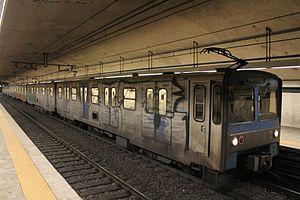
Les rames de la série MB.100 sont un matériel roulant sur fer destiné à la ligne B du Métro de Rome. Commandées en 1985 par le gestionnaire public du métro de Rome, ACOTRAL, maintenant ATAC.